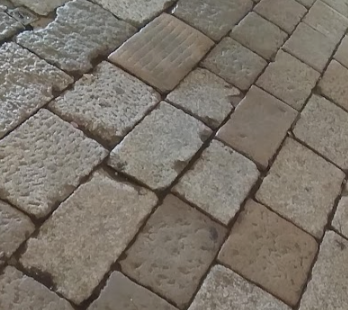
Surface type: sett